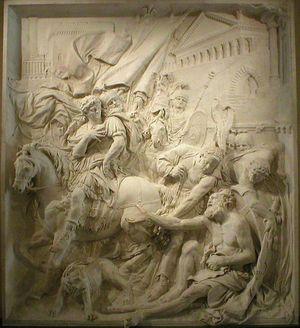
Diogène de Sinope, en grec ancien Διογένης ὁ Σινωπεύς / Diogénês ho Sinopeús, également appelé Diogène le cynique, est un philosophe grec de l'Antiquité et le plus célèbre représentant de l'école cynique. Il est contemporain de Philippe II de Macédoine, qui le fit prisonnier après la bataille de Chéronée, et de son fils Alexandre.